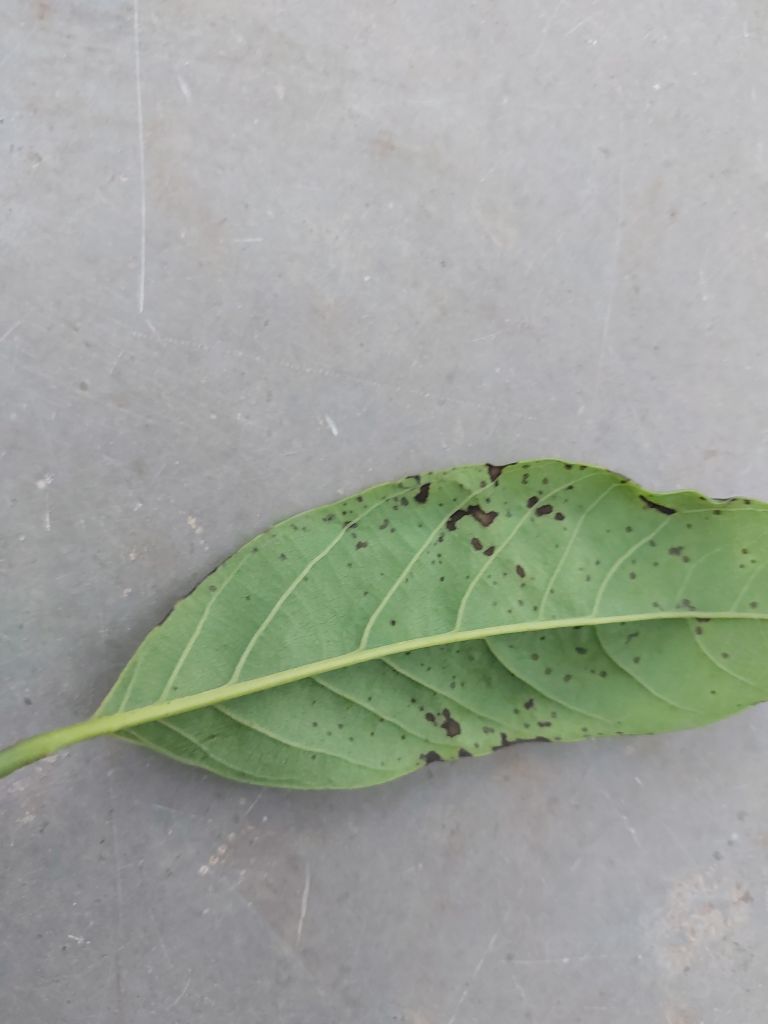
Disease label: Leaf spot on Leaves